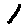
Label: 1